List of UK Jazz & Blues Albums Chart number ones of 2010

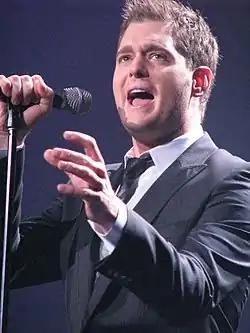
Michael Bublé spent 28 weeks at the UK Jazz & Blues Albums Chart number one in 2010 with "Call Me Irresponsible".

The UK Jazz & Blues Albums Chart is a record chart which ranks the best-selling jazz and blues albums in the United Kingdom. Compiled and published by the Official Charts Company, the data is based on each album's weekly physical sales, digital downloads and streams. In 2010, 52 charts were published with ten albums at number one. The first number-one album of the year was Michael Bublé's fifth studio album "Call Me Irresponsible", spending its 49th week overall at number one. The last number-one album of the year was "Seasons of My Soul", the debut album by singer-songwriter Rumer, which spent the last eight weeks of the year atop the chart.